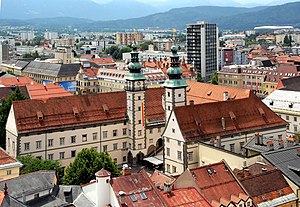
Klagenfurt
Klagenfurt indre by med landdagshuset i forgrunden
Klagenfurt er hovedstad i den østrigske delstat Kärnten. Byen ligger ved floden Glan og blev først beboet i det 12. århundrede. Indbyggertal: 100.817. Vest for byen ligger søen Wörthersee, som mange lokale og turister bader i.